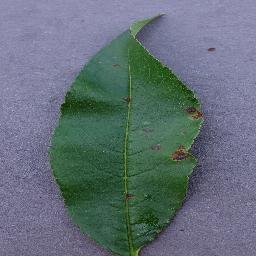
Label: Peach___Bacterial_spot